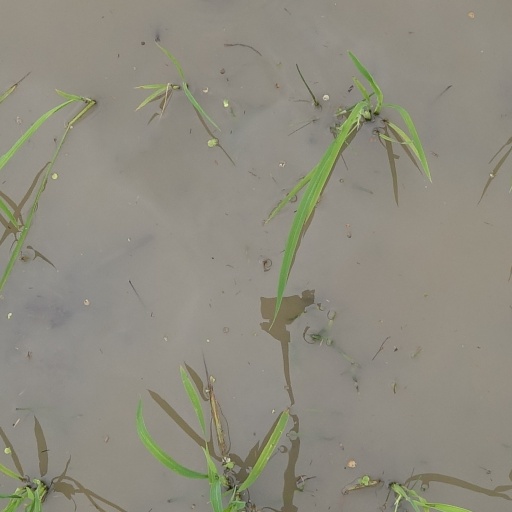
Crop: rice